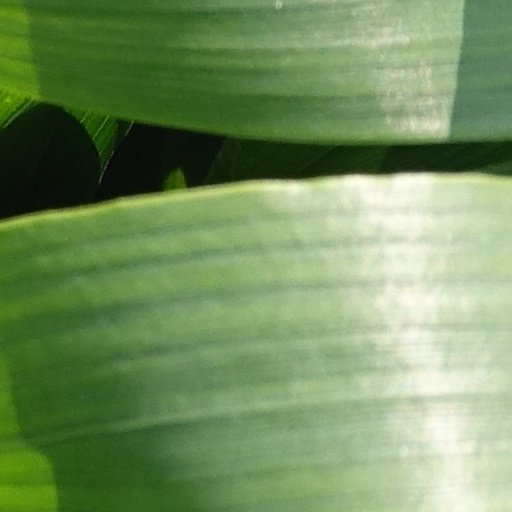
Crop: wheat